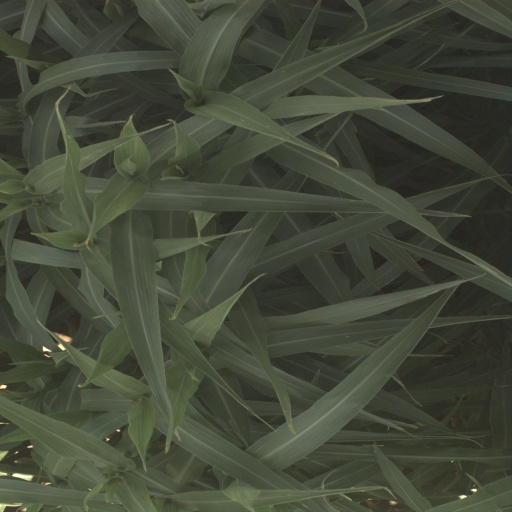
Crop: sorghum